Jamaica Air Shuttle

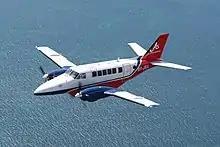
A Jamaica Air Shuttle Beech Model 99 in flight.

Currently, Jamaica Air Shuttle served domestic airports and aerodromes across Jamaica. Its hub is Tinson Pen Aerodrome in Kingston (KTP), and its other major gateway was Sangster International Airport in Montego Bay (MBJ).